Eastern Catholic liturgy

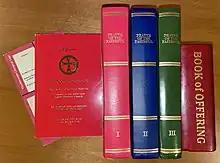
English-language Maronite liturgical books

West Syriac liturgies descend from the Liturgy of Saint James and are in use by the Maronite Church, Syriac Catholic Church, and Syro-Malankara Catholic Church. It also influenced the Byzantine, East Syriac, and Armenian ritual families. The Syriac Catholic Church has historically utilized seven anaphoras and the Maronite Church has used eight, the latter including a newer common form based on the Roman Canon. These liturgies have traditionally been celebrated in the Syriac language. The Syro-Malankara use of the West Syriac Rite, known as the Malankara Rite, has been understood as a less modified form of the rite relative to those liturgies of Syriac Catholics and Maronites; Eucharistic adoration in the form of exposition and benediction alongside the Stations of the Cross had been introduced by the late 1930s.